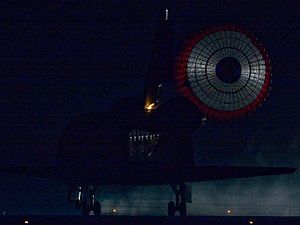
STS-123 / Missionen / 27. marts
Endeavour tilbage på Jorden. Den gule flamme kommer fra rumfærgens hjælpeaggregater og ses tydeligst om natten. Rumfærgerne er hverken udstyret med antikollisions-, navigations- eller landingslys.
STS-123 var rumfærgen Endeavours 21. mission, opsendt d. 11. marts 2008 og vendte tilbage d. 27. marts 2008.